Kalis

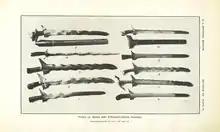
Various types of Moro kalis (c.1926) showing blade variation

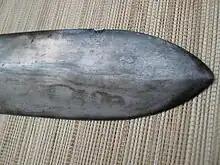
In this example, the blade's lamination pattern and the darker high-carbon cutting edge of the blade are visible. This harder high-carbon cutting edge is termed as "sinubo" (roughly, "sandwiched").

The kalis blade is defined as one that is wide on the base and double-edged. It is capable of delivering both chopping and slicing cuts. While many assume the traditional form of the kalis is the fully wavy blade, the half-waved half-straight, as well as the fully straight blades, are equally if not more common, as straight blades were more practical in combat. Moro kalis blades generally range in size from 18 to 26 inches (46 to 66 cm), though as with all Moro weapons there are exceptions. Generally however, the larger blades are found on later pieces, while the oldest Moro kalis tend to be of smaller stature. Damascene patterning is sometimes evident though often not as controlled as seen in the complex pattern welding of the smaller Malay keris.